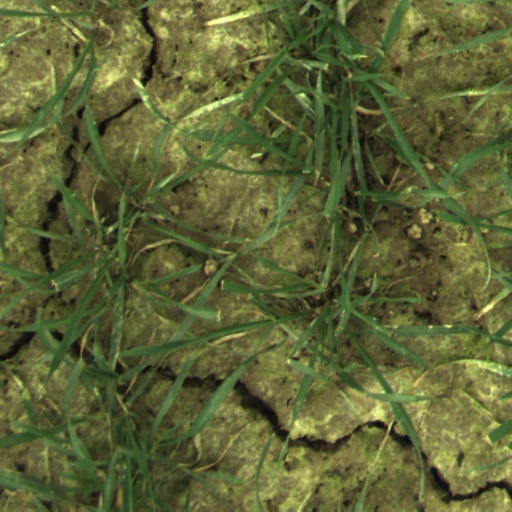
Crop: wheat